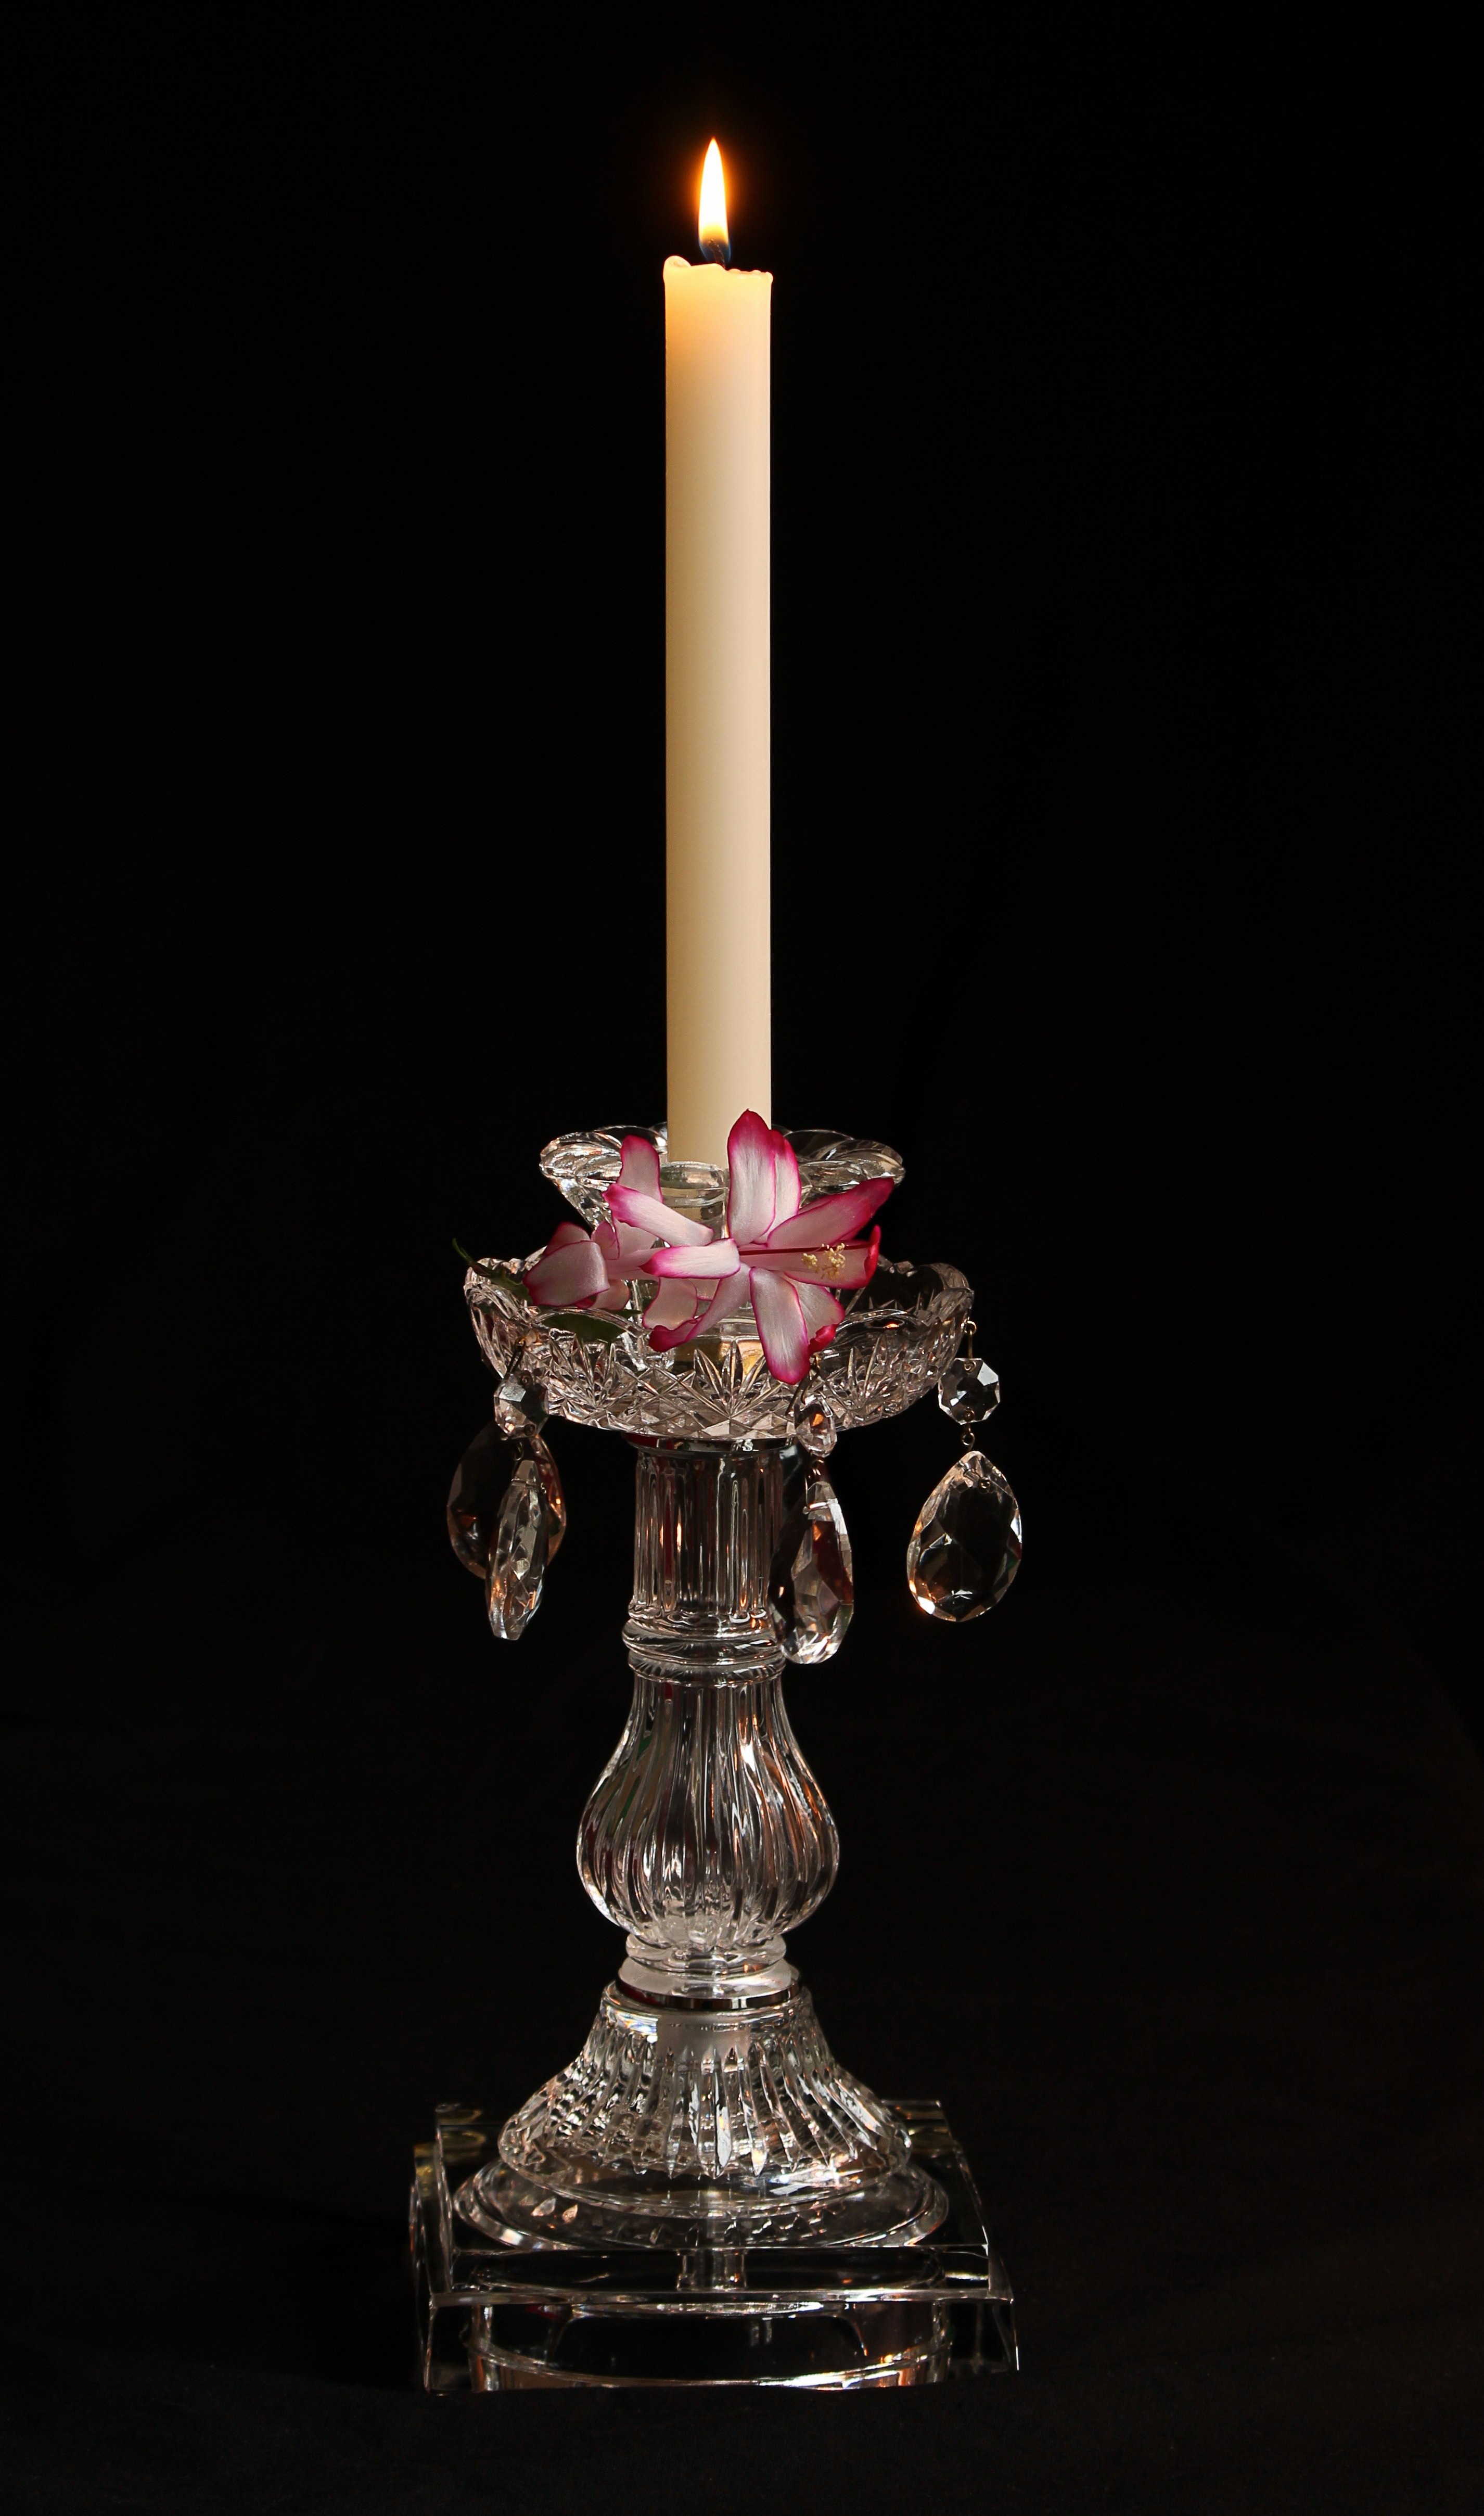
white, flower, flame, pink, candle, lighting, candlestick, light fixture, crystal, candelabra, prism, cut glass, christmas cactus